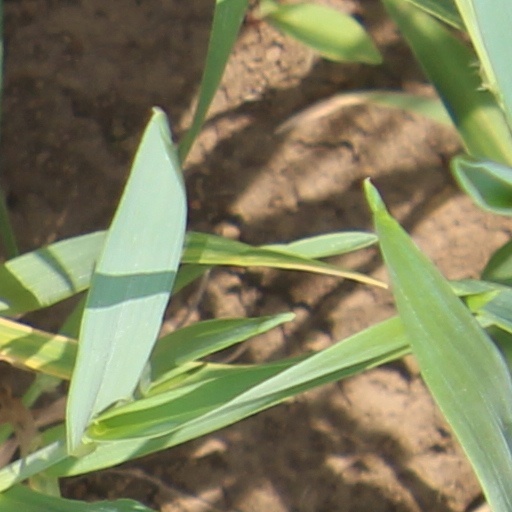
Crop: wheat